Snorkeling

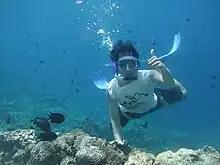
Snorkeler with mask and snorkel

Snorkeling is an activity in its own right, as well as an adjunct to other activities, such as breath-hold diving, spearfishing and scuba diving, and several competitive underwater sports, such as underwater hockey and finswimming. In all cases, the use of a snorkel facilitates breathing while swimming at the surface and observing what is going on under the water.